The Paper Tigers

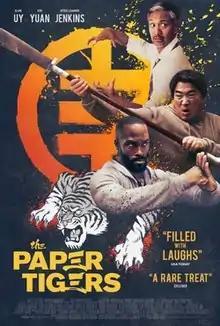

The Paper Tigers is a 2020 American martial arts action comedy film written and directed by Bao Tran in his feature film directorial debut. It stars Alain Uy, Ron Yuan and Mykel Shannon Jenkins as three middle-aged former kung fu prodigies who set out to avenge the murder of their master. Yuji Okumoto, an actor on the film "The Karate Kid Part II" and the series "Cobra Kai," served as a producer for the film.